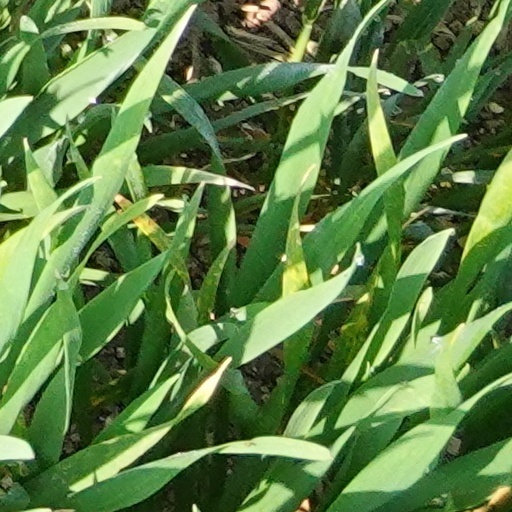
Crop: wheat